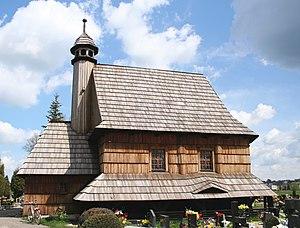
Plusieurs lieux de culte chrétiens sont dédiés à un saint Valentin.